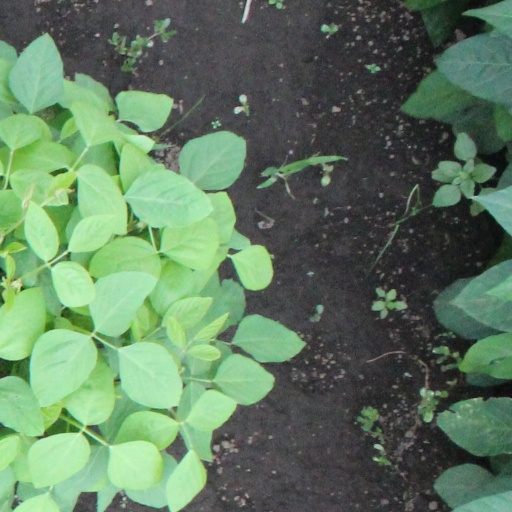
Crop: soybean